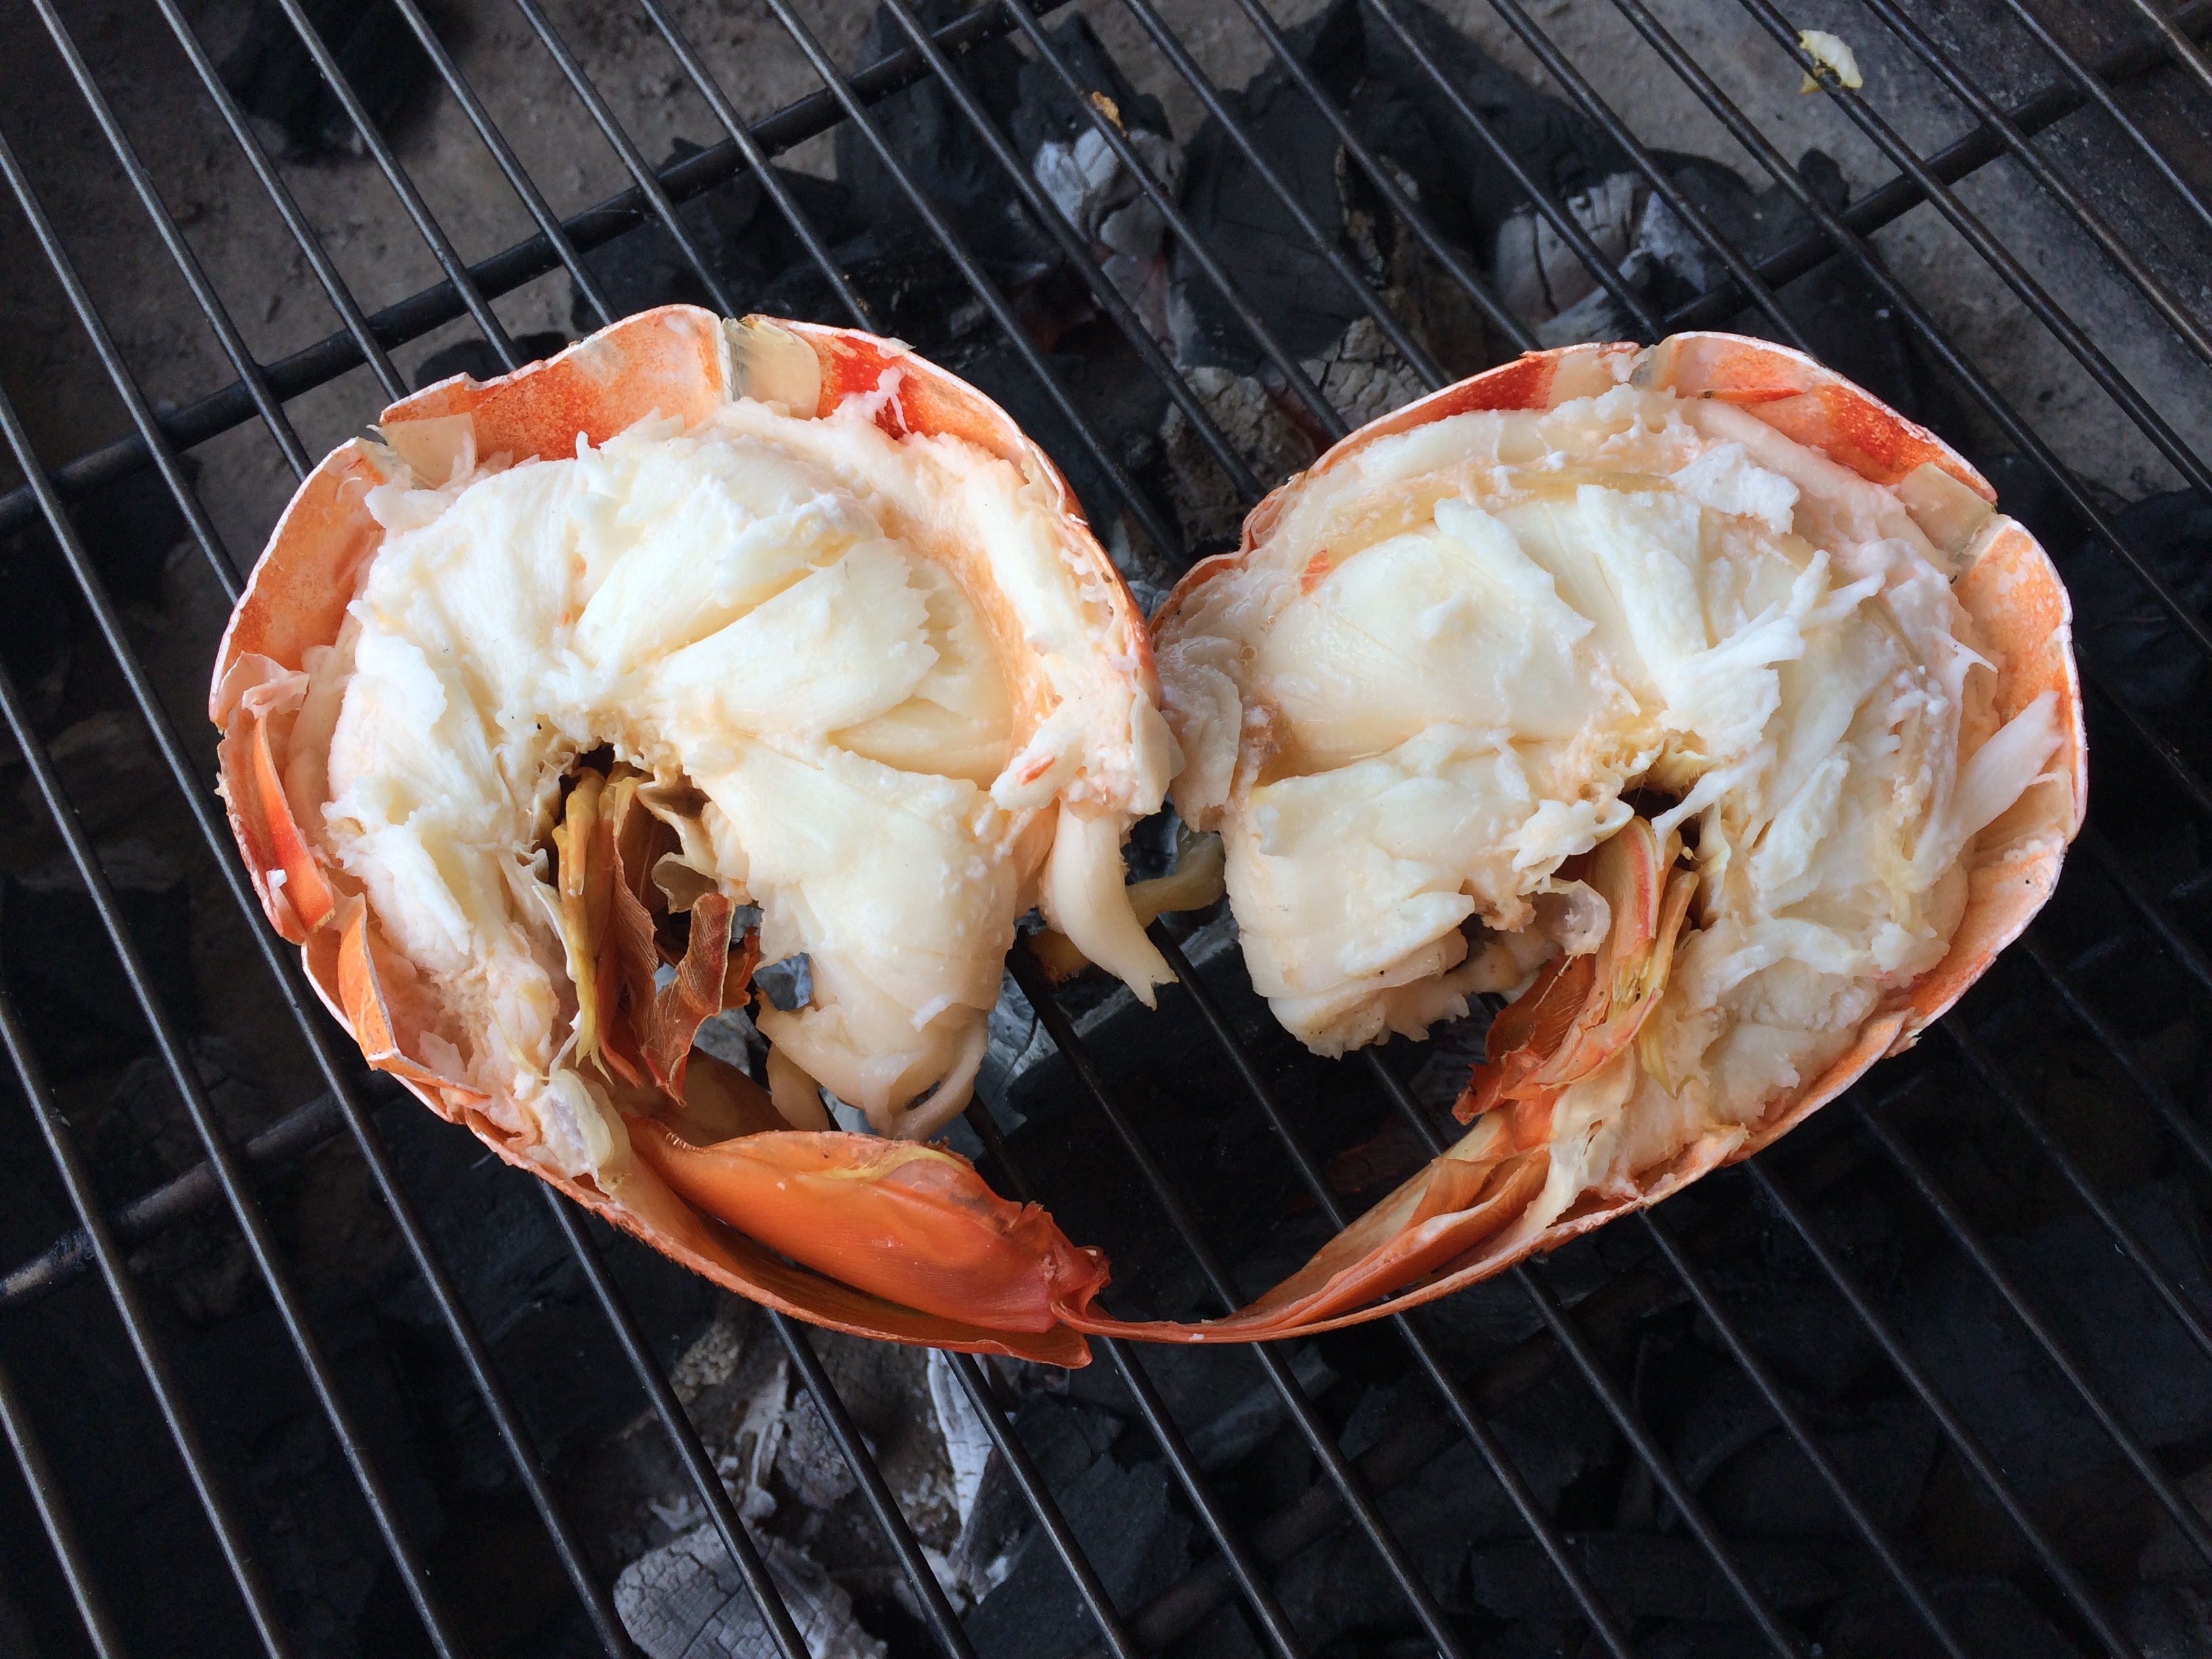
dish, food, seafood, barbecue, crab, invertebrate, shrimp, lobster, crustacean, vietnam, the sea, decapoda, animal source foods, dungeness crab, average three islands